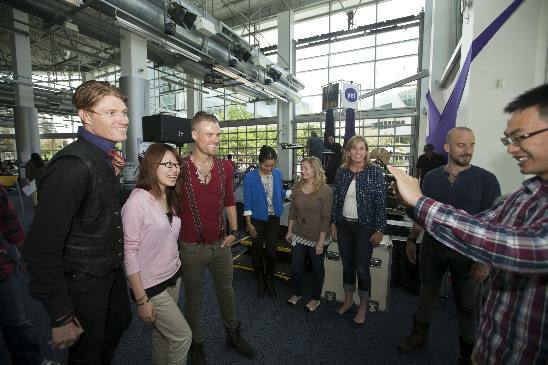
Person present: Yes